Leontine (film)

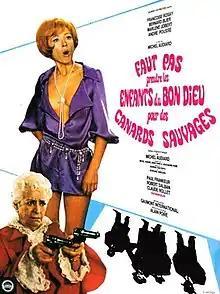

Leontine (French: Faut pas prendre les enfants du bon Dieu pour des canards sauvages) is a 1968 French comedy crime film directed by Michel Audiard and starring Françoise Rosay, Bernard Blier and Marlène Jobert.